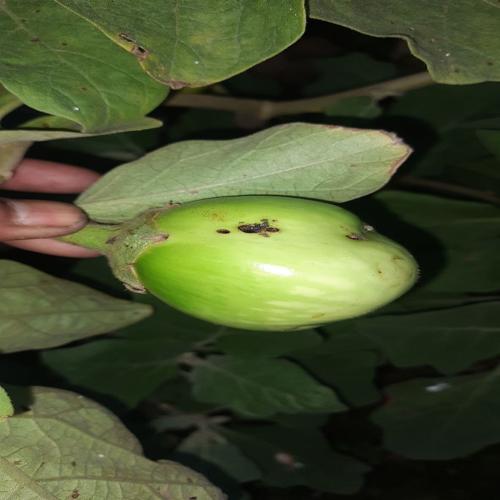
Label: Shoot and Fruit Borer